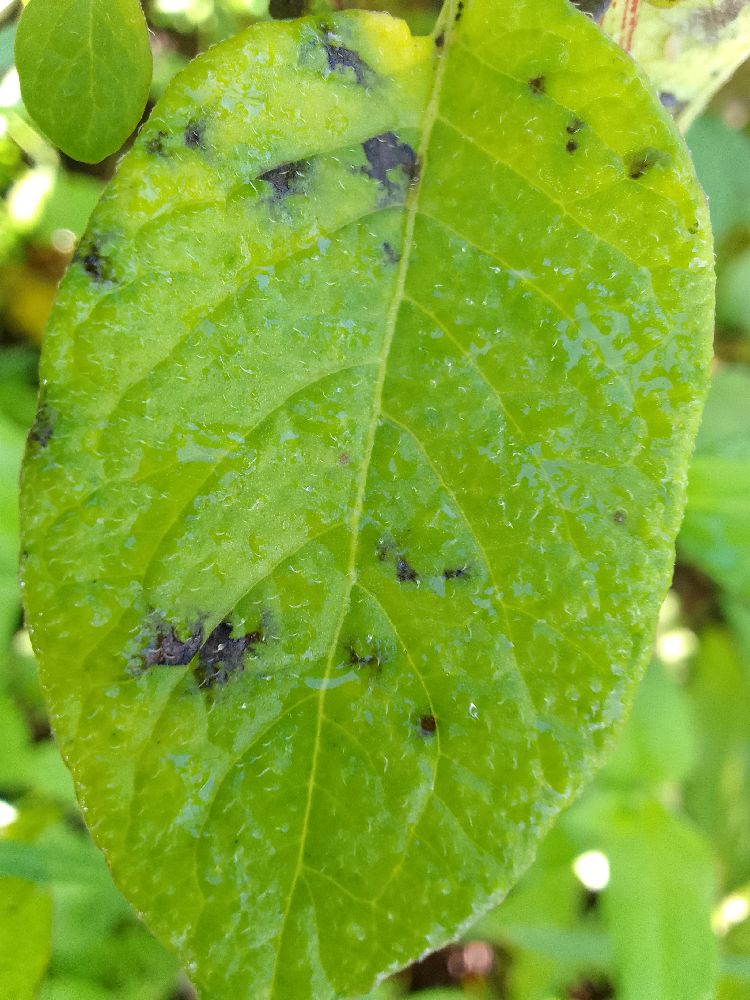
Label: Early blight